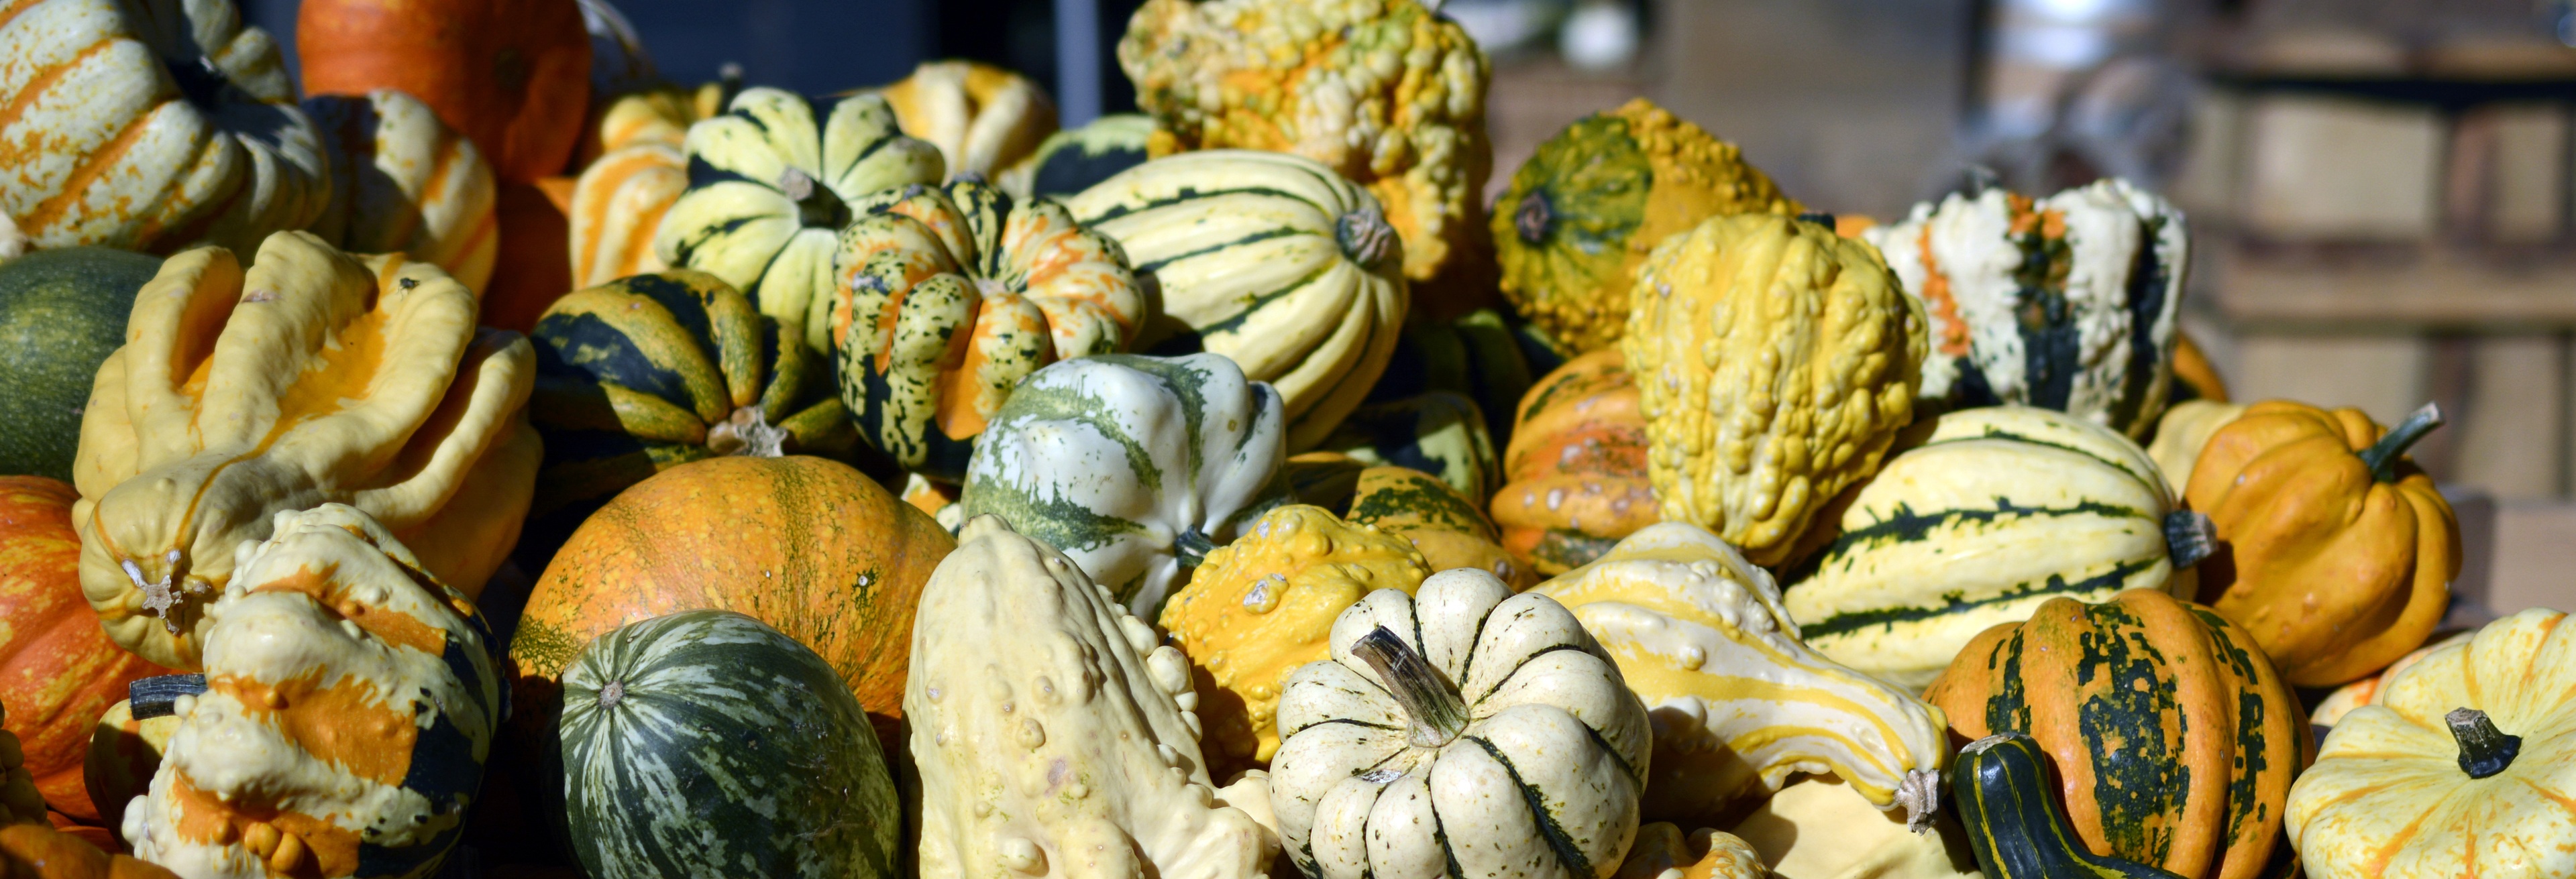
nature, structure, plant, white, flower, city, decoration, orange, food, green, harvest, produce, vegetable, banner, autumn, pumpkin, halloween, seafood, market, yellow, gourd, nap, stalk, thanksgiving, decorative, vegetables, stripes, autumn decoration, autumn motives, flowering plant, header, head image, land plant